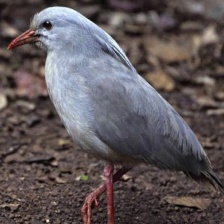
Species: KAGU
Scientific name: RHYNOCHETOS JUBATUS